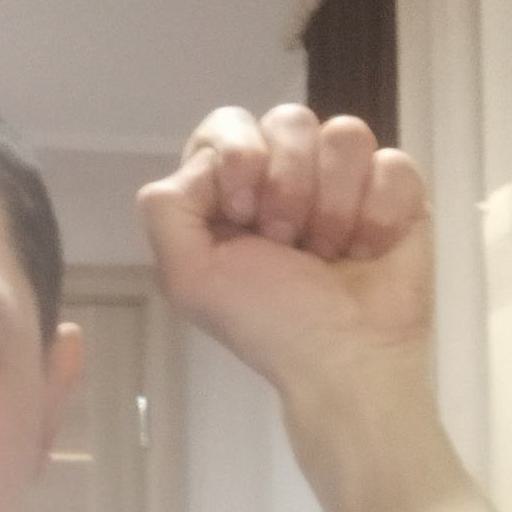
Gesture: fist